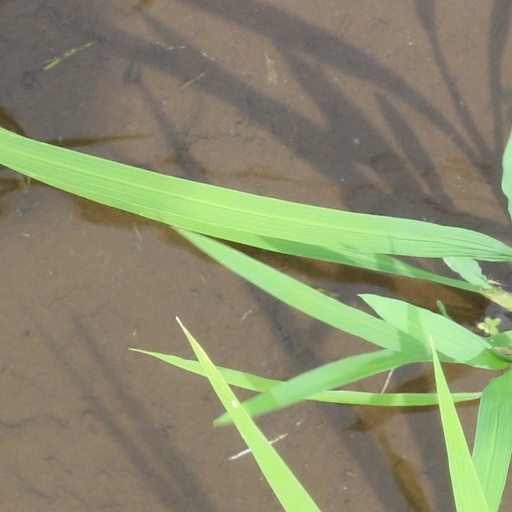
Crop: rice